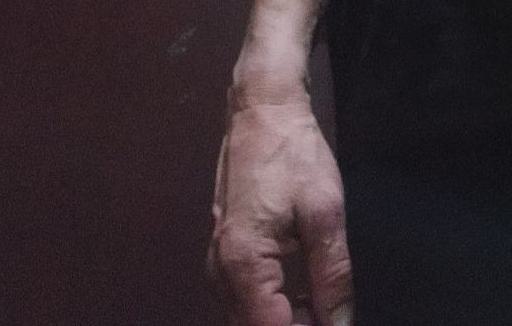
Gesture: no_gesture